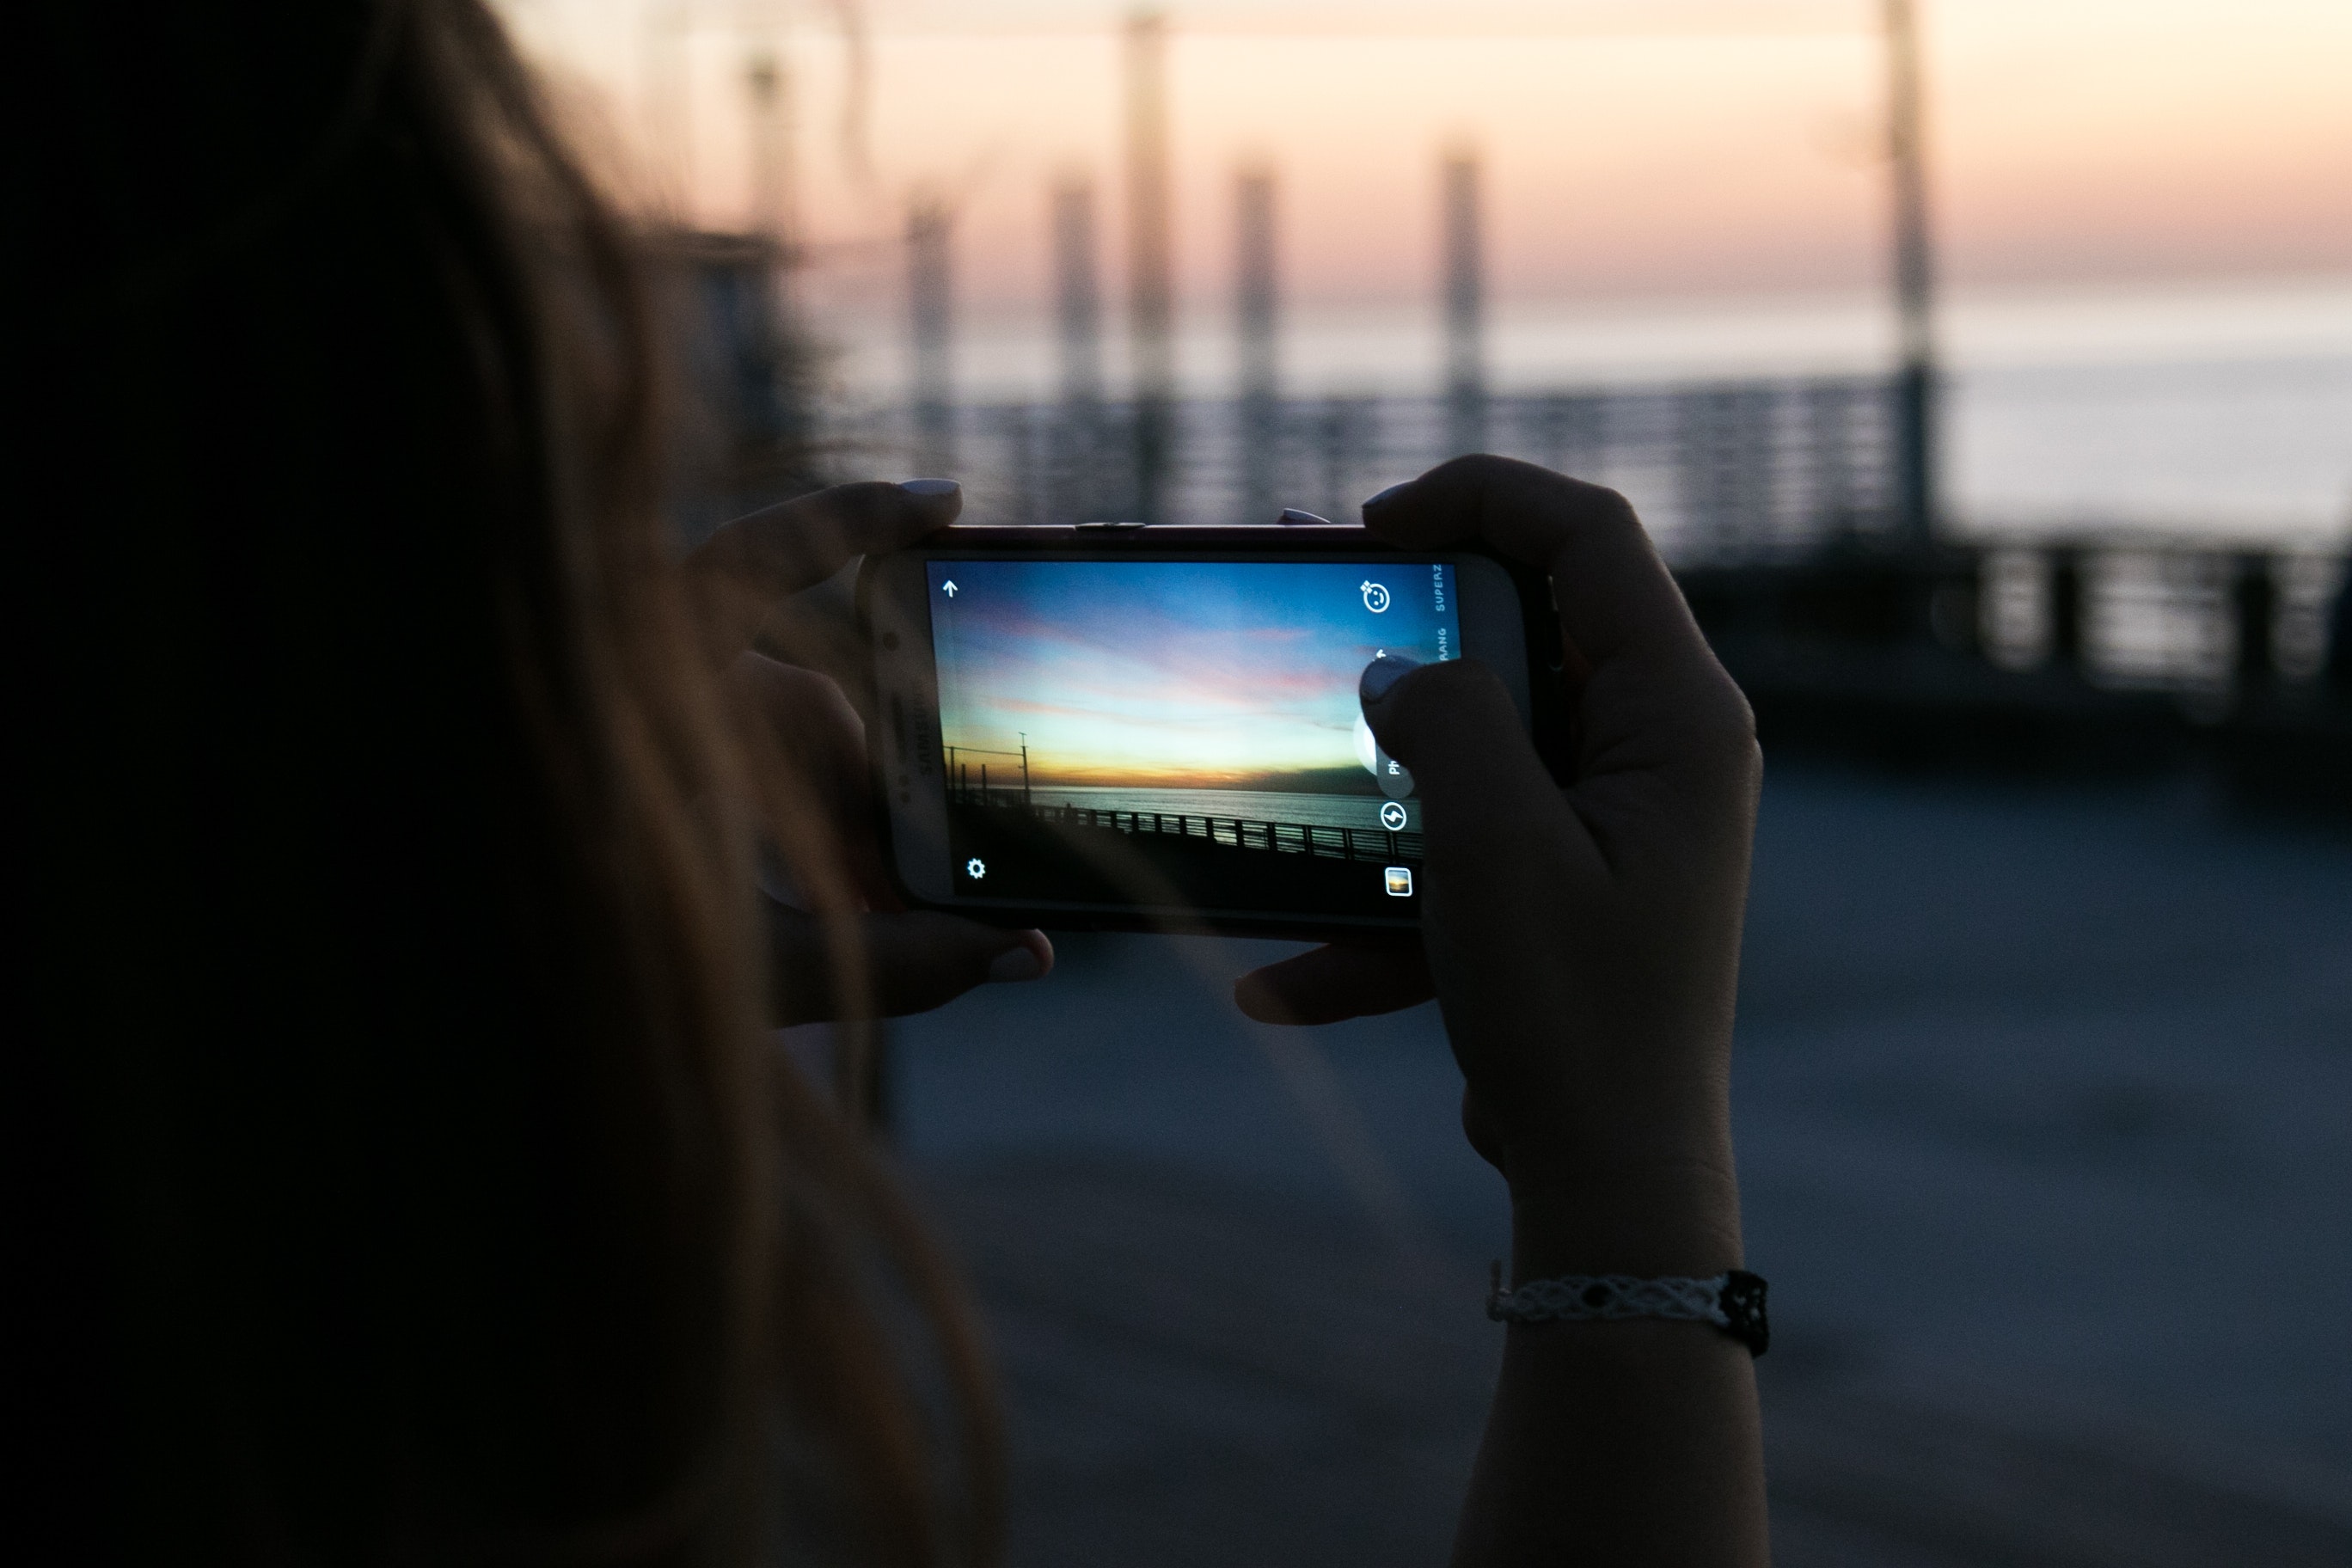
electronics, gadget, sky, technology, hand, electronic device, photography, smartphone, finger, reflection, communication device, backlighting, multimedia